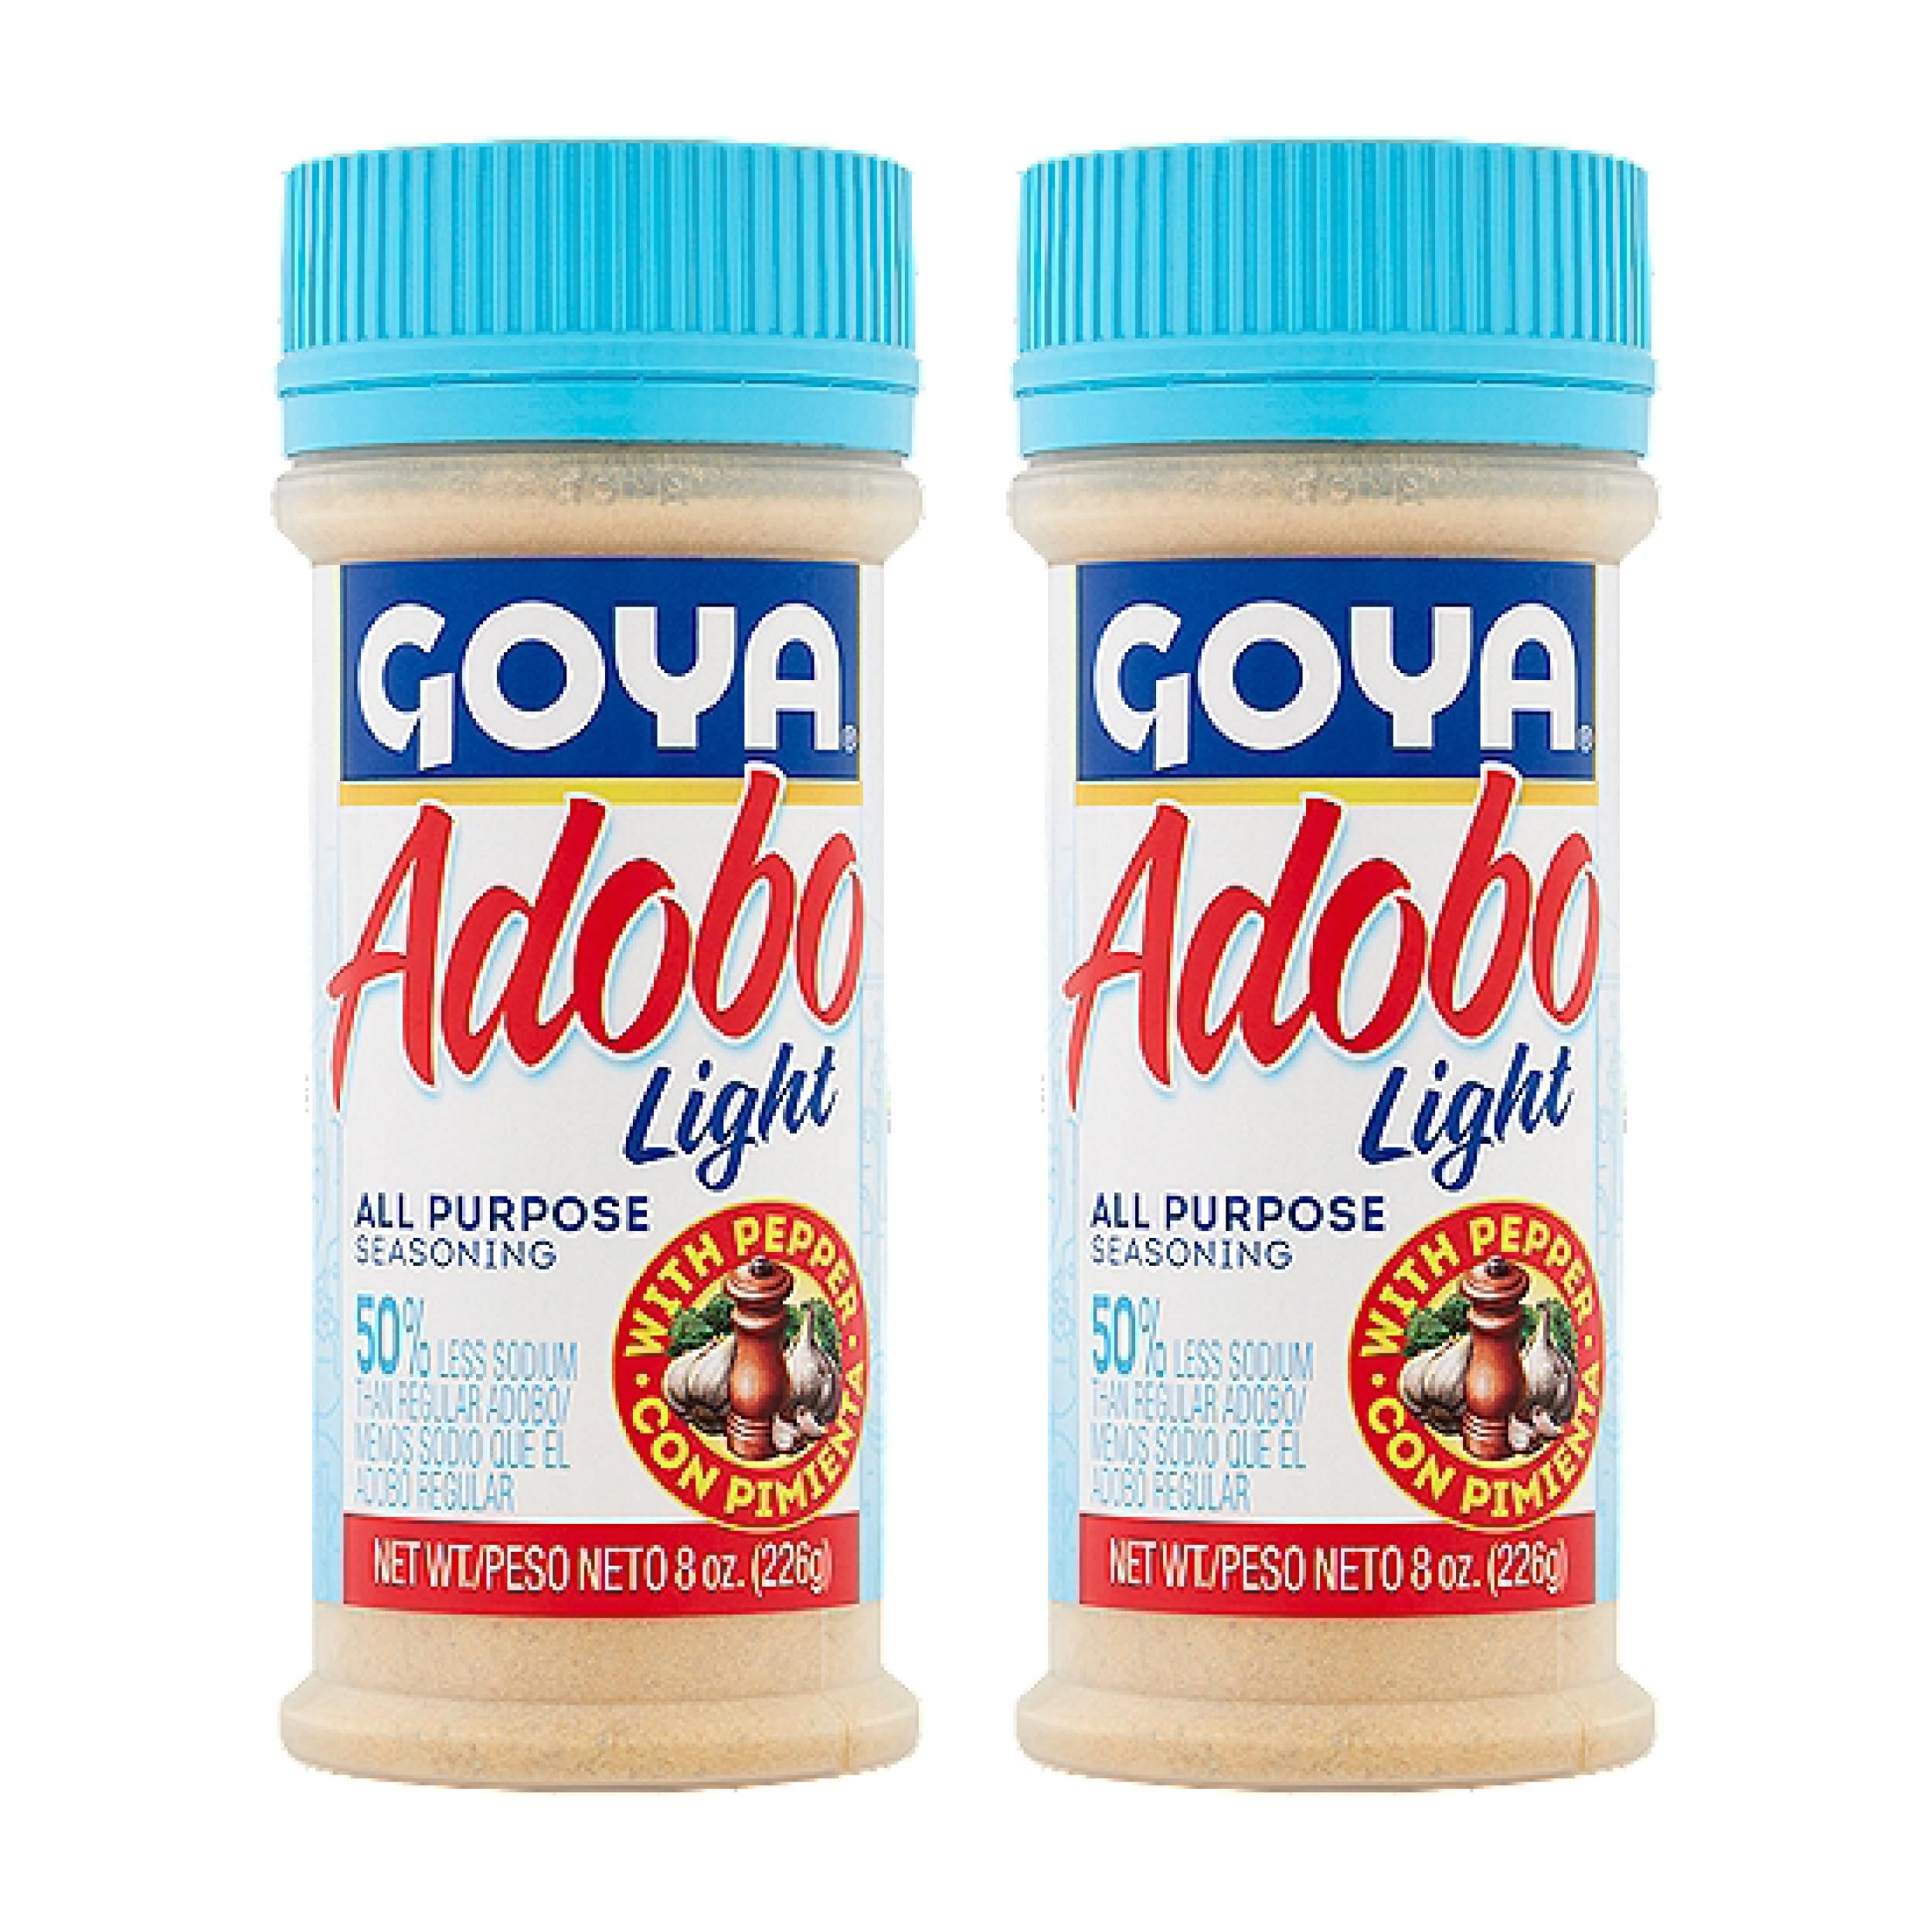
Item Name: Adobo All Purpose Seasoning Light with Pepper by Goya, Poultry, Seafood, Meat, and Vegetable Seasoning, Fat Free and Calorie Free Latin Spice Blend, Mexican Seasoning, 8oz. Bottles, Pack of 2
Bullet Point 1: ALL PURPOSE SEASONING - Salt and pepper can stand aside when there’s Goya Adobo around! This versatile seasoning mix includes the perfect blend of Latin spices, making it an ideal ingredient for your vegetables, beef, chicken or seafood meals, now with 50% less sodium. We’re sure you’ll love it!
Bullet Point 2: SUPER SPICE BLEND - Goya Adobo adds super flavor in a flash! Goya Adobo All-Purpose Seasoning Light with Pepper is the perfect blend of garlic, oregano, cumin, and Latin spices that adds quick flavor to meat, chicken, fish and vegetables.
Bullet Point 3: ENHANCE YOUR FLAVORS - Give your meals the best flavor with a simple sprinkle of Goya Adobo All-Purpose Seasoning on steaks, poultry, rice, beans, stews, anything! To be used before and during cooking. You can also use it to punch up the taste of sauces and marinades. A simple shake is all it takes!
Bullet Point 4: VEGAN FRIENDLY KITCHEN STAPLE - Goya Adobo Light with Pepper is so good, you’ll want to use it all the time! This vegan and vegetarian-friendly hispanic spice set has 0g Trans Fat, and is Calorie Free, Fat Free, Saturated Fat Free, and Cholesterol Free.
Bullet Point 5: GOYA Foods remains firm in its goal of being the brand of choice for authentic Latin cuisine while retaining its family-oriented approach to its consumers and its roots in the culinary traditions of Hispanic communities throughout the world. If it's Goya ... it has to be good!
Product Description: Introducing Goya Adobo All Purpose Seasoning Light with Pepper – the perfect blend of flavor and spice! With 50% less sodium, this versatile seasoning mix includes garlic, oregano, cumin, and Latin spices, enhancing the taste of poultry, seafood, meat, and vegetables. Vegan-friendly and free of trans fat, calories, and cholesterol, it's a guilt-free addition to any dish. Elevate your cooking with Goya Adobo – because if it's Goya, it has to be good!
Value: 16.0
Unit: Ounce

Price: 6.93